MG2 (company)

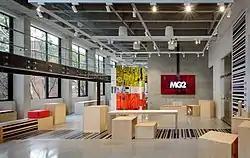
First floor exhibit space in MG2's headquarters in Seattle

MG2 (formerly MulvannyG2 Architecture) is an architecture firm based in Seattle, Washington, United States. MG2 is ranked among the 50 largest architectural firms and top two retail designers in the world. The firm designs retail stores and centers, corporate offices and interiors, and mixed-use destinations for clients and brands of global significance. Clients include seven of the top 20 Fortune 100 retailers.